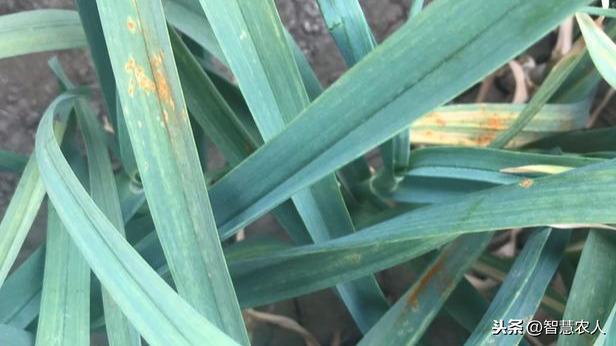
Plant: Garlic
Disease: garlic rust